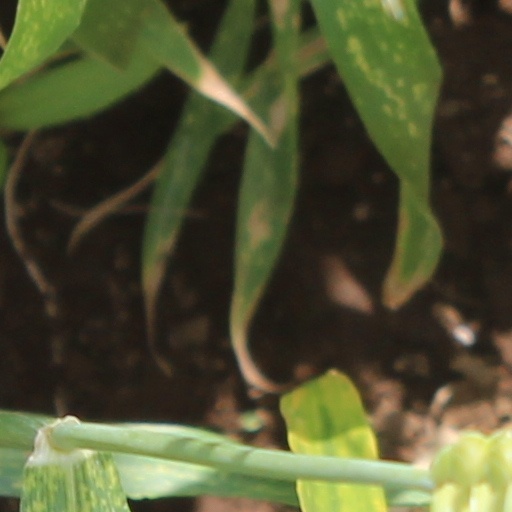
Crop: wheat